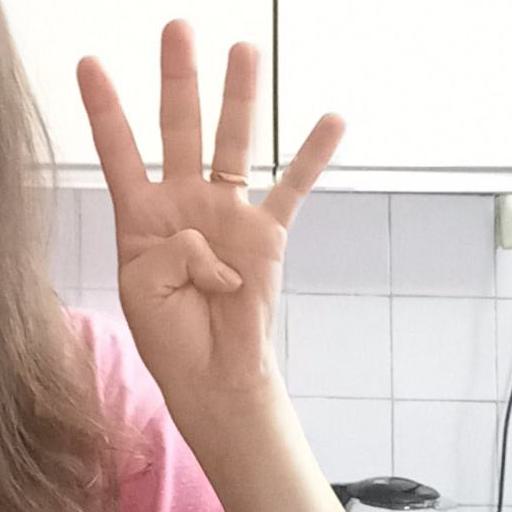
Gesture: four